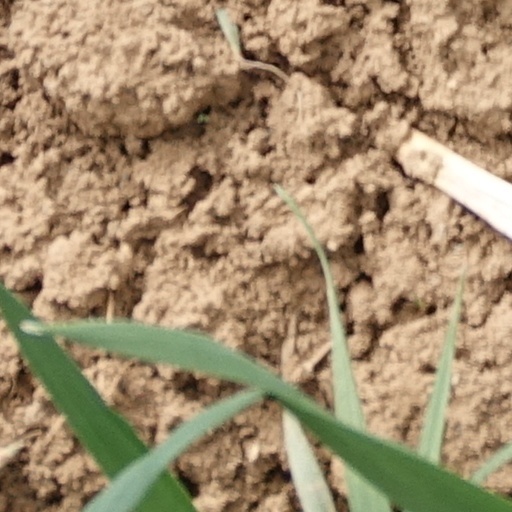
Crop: wheat